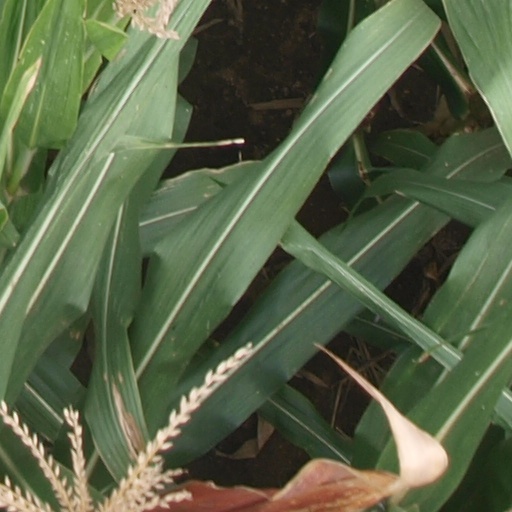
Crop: maize; corn